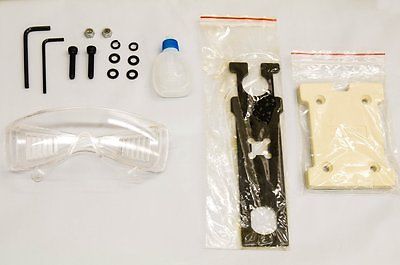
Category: stapler